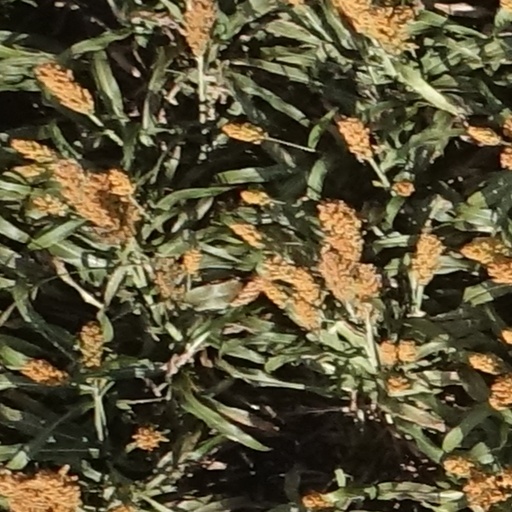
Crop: sorghum